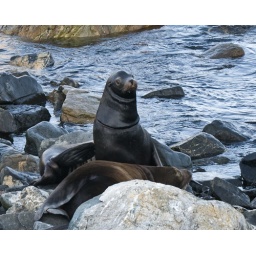
Another sea lion entangled in a plastic hoop from discarded fishing gear.